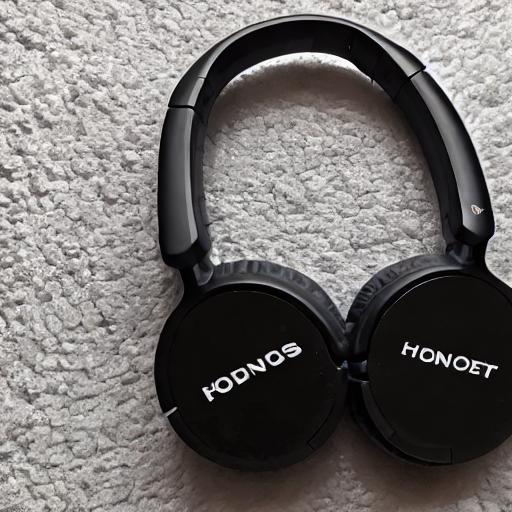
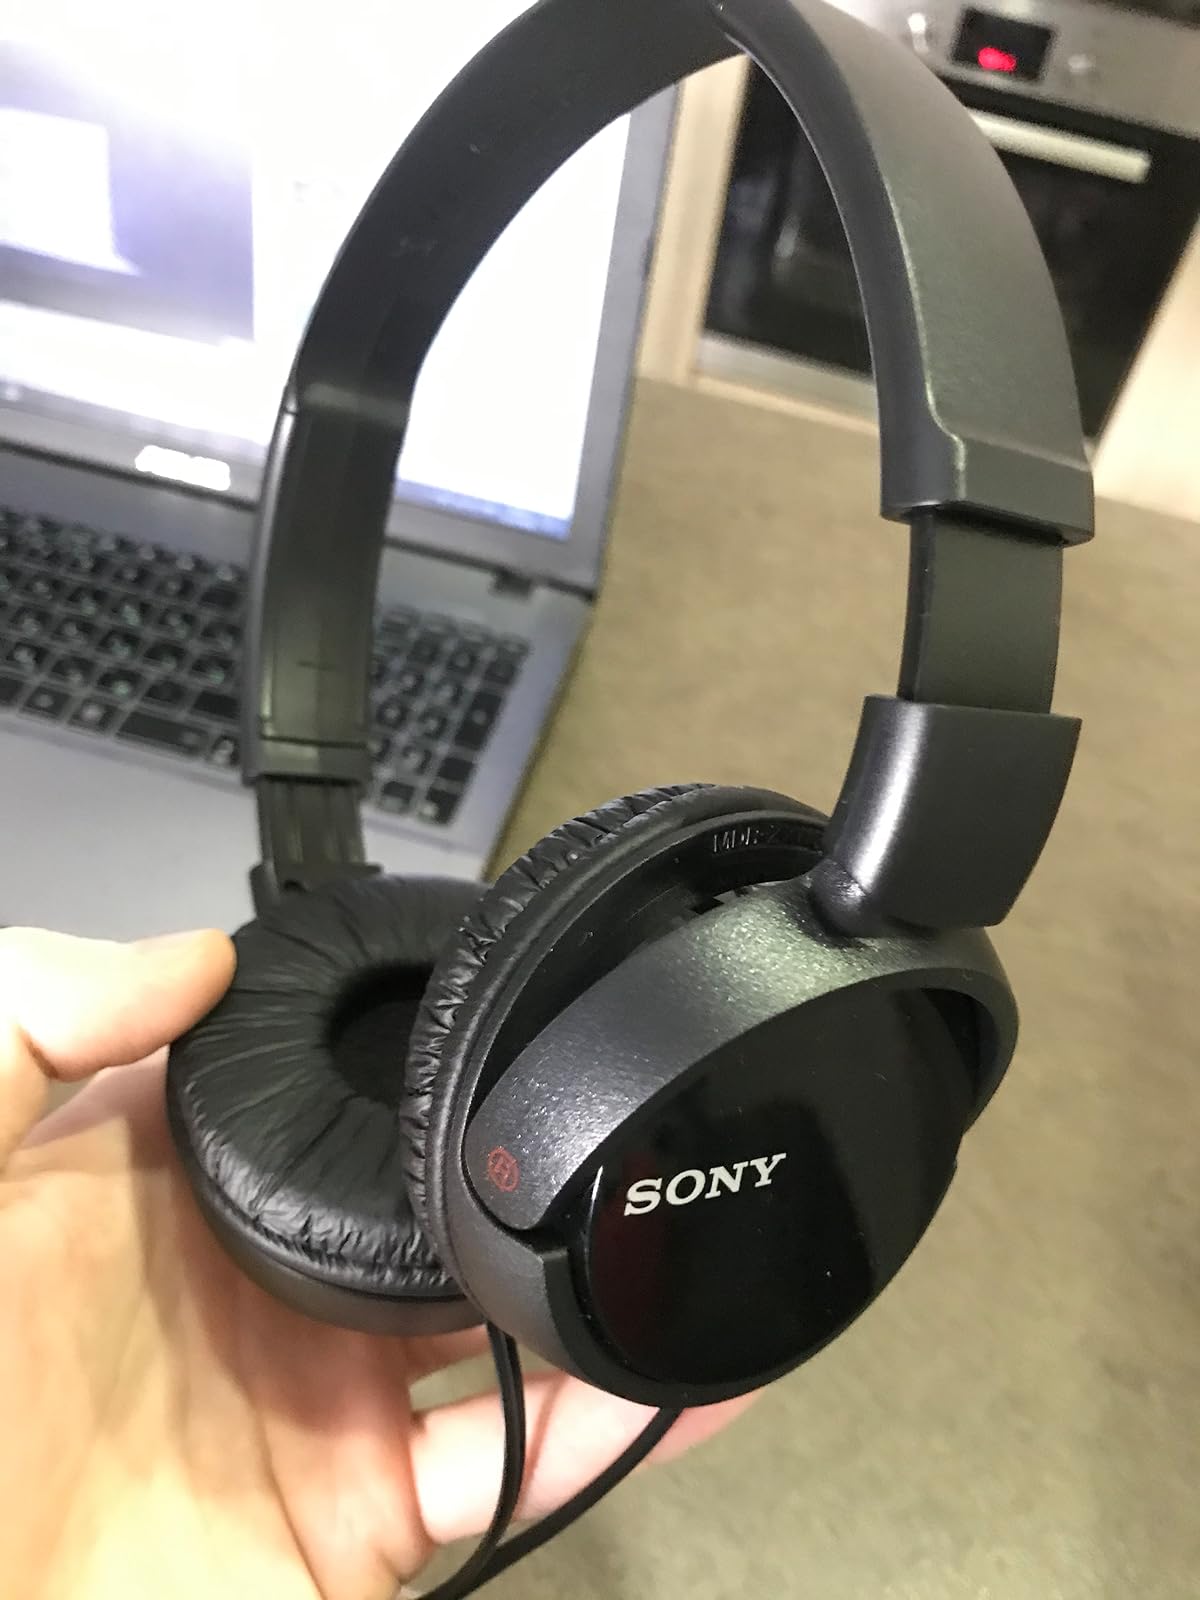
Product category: headphones
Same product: no